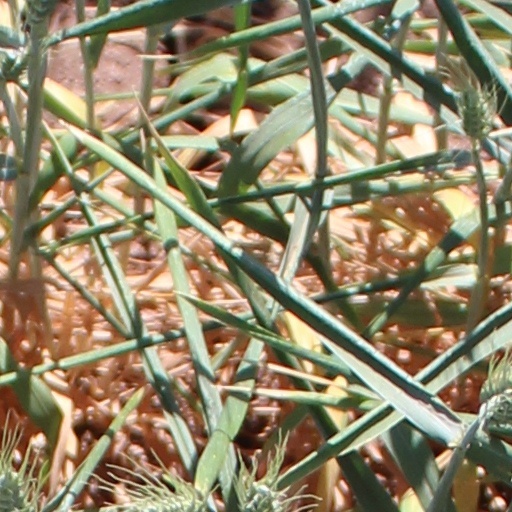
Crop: wheat